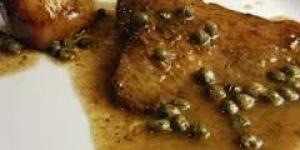
raya con salsa de alcaparras